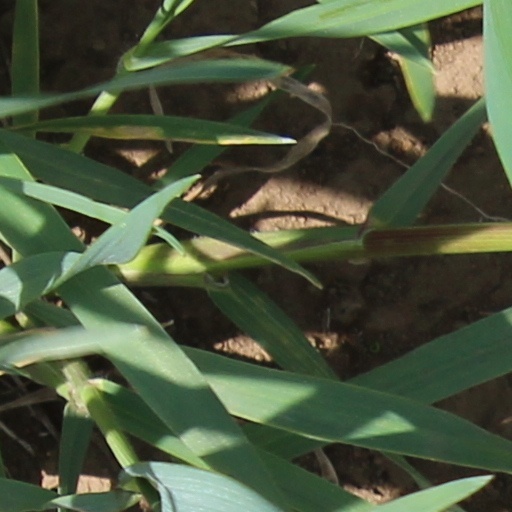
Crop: wheat